Clodomiro Cortoni

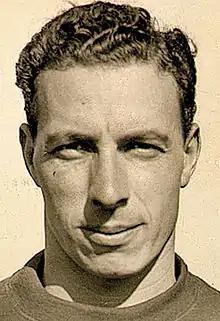

Clodomiro Cortoni (22 June 1923 – 3 September 2000) was an Argentine cyclist. He competed at the 1948 and 1952 Summer Olympics.